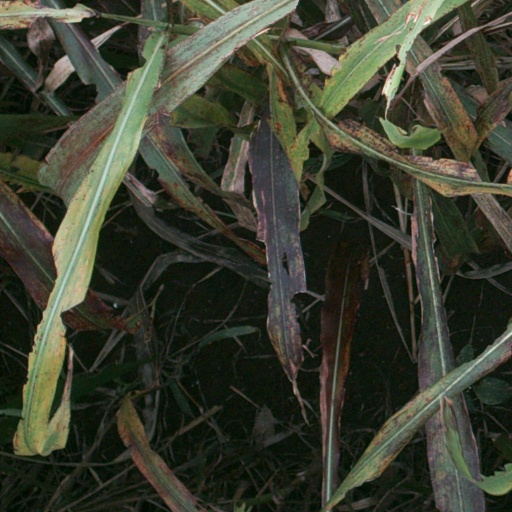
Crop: sorghum